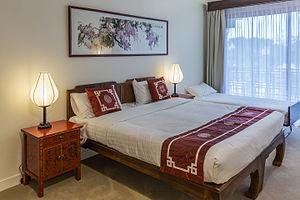
Chambre de l'hôtel Les Pagodes de Beauval à Seigy, France.
Un lit est un meuble utilisé principalement pour dormir, et donc généralement placé dans une chambre dont il est le meuble caractéristique.